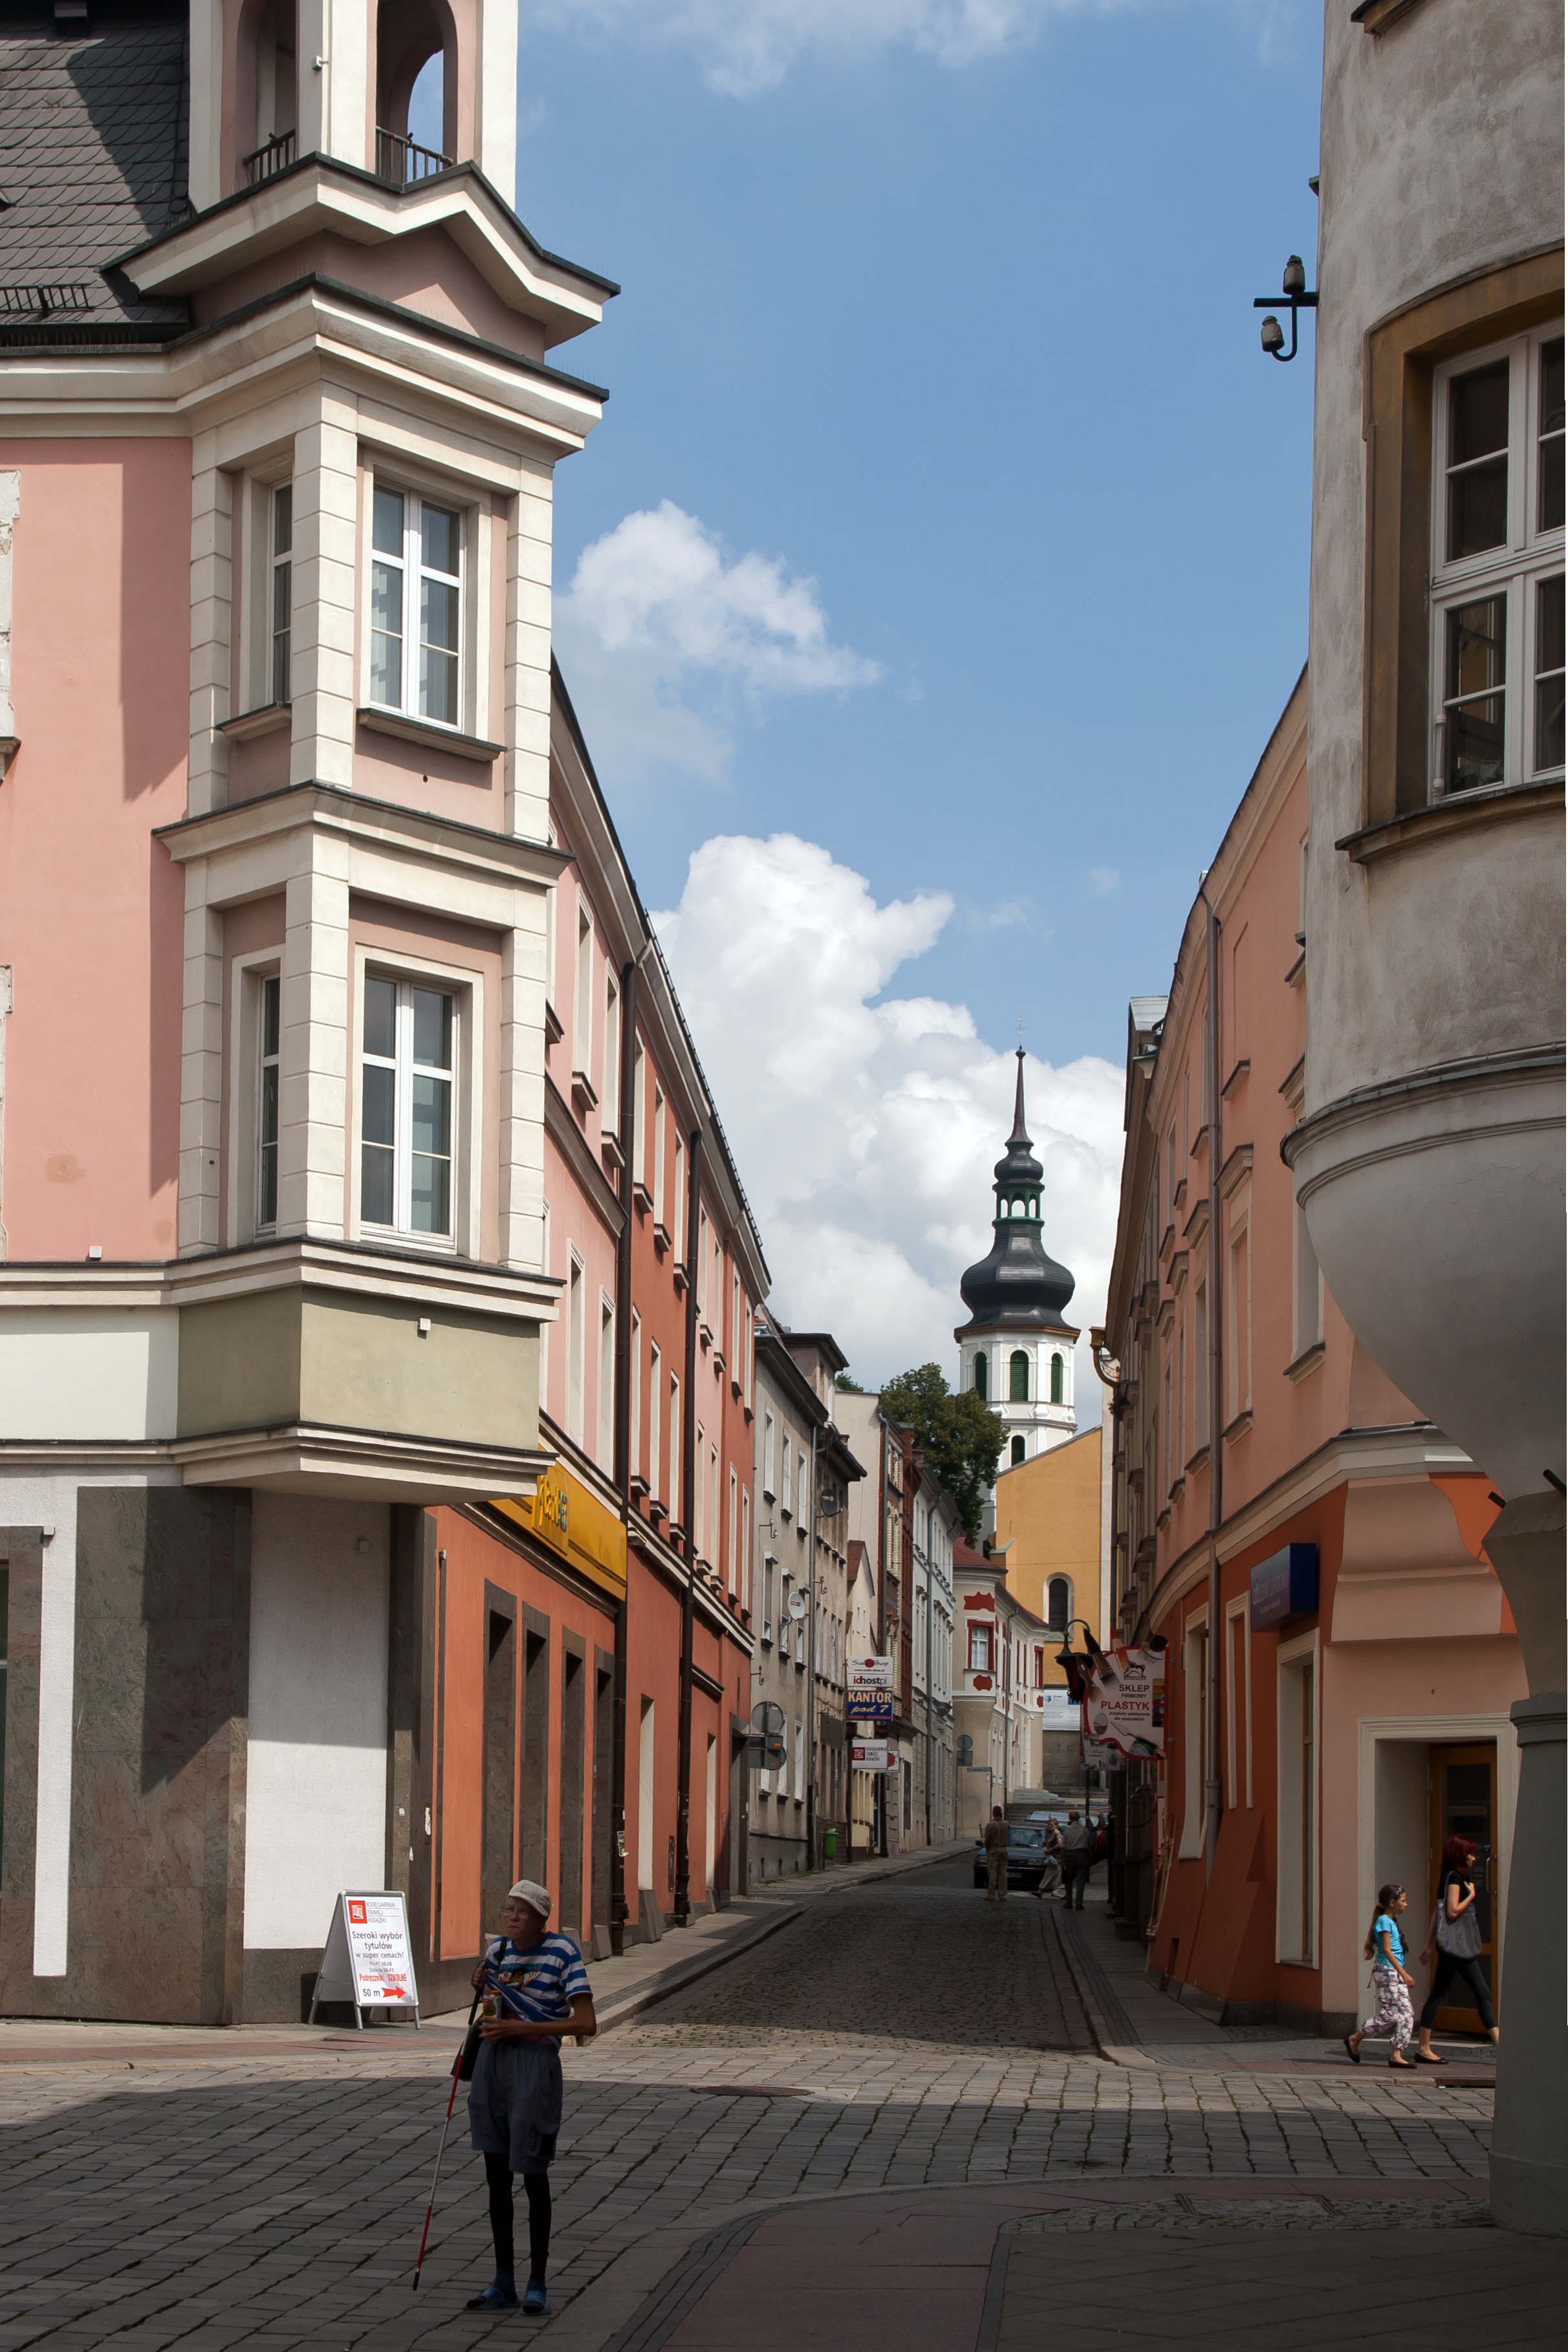
architecture, road, street, house, town, alley, city, cityscape, downtown, facade, lane, infrastructure, poland, silesia, neighbourhood, opole, urban area, residential area, human settlement